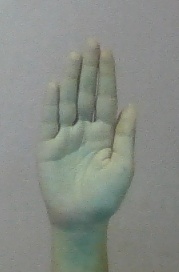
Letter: seen